Universiti Malaysia Pahang Al-Sultan Abdullah

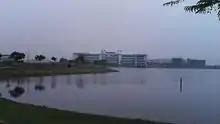
UMP Pekan Library in front of the Lake.

The main campus was set as the background setting for a television comedy series known as "Namaku Bedah" (2017).